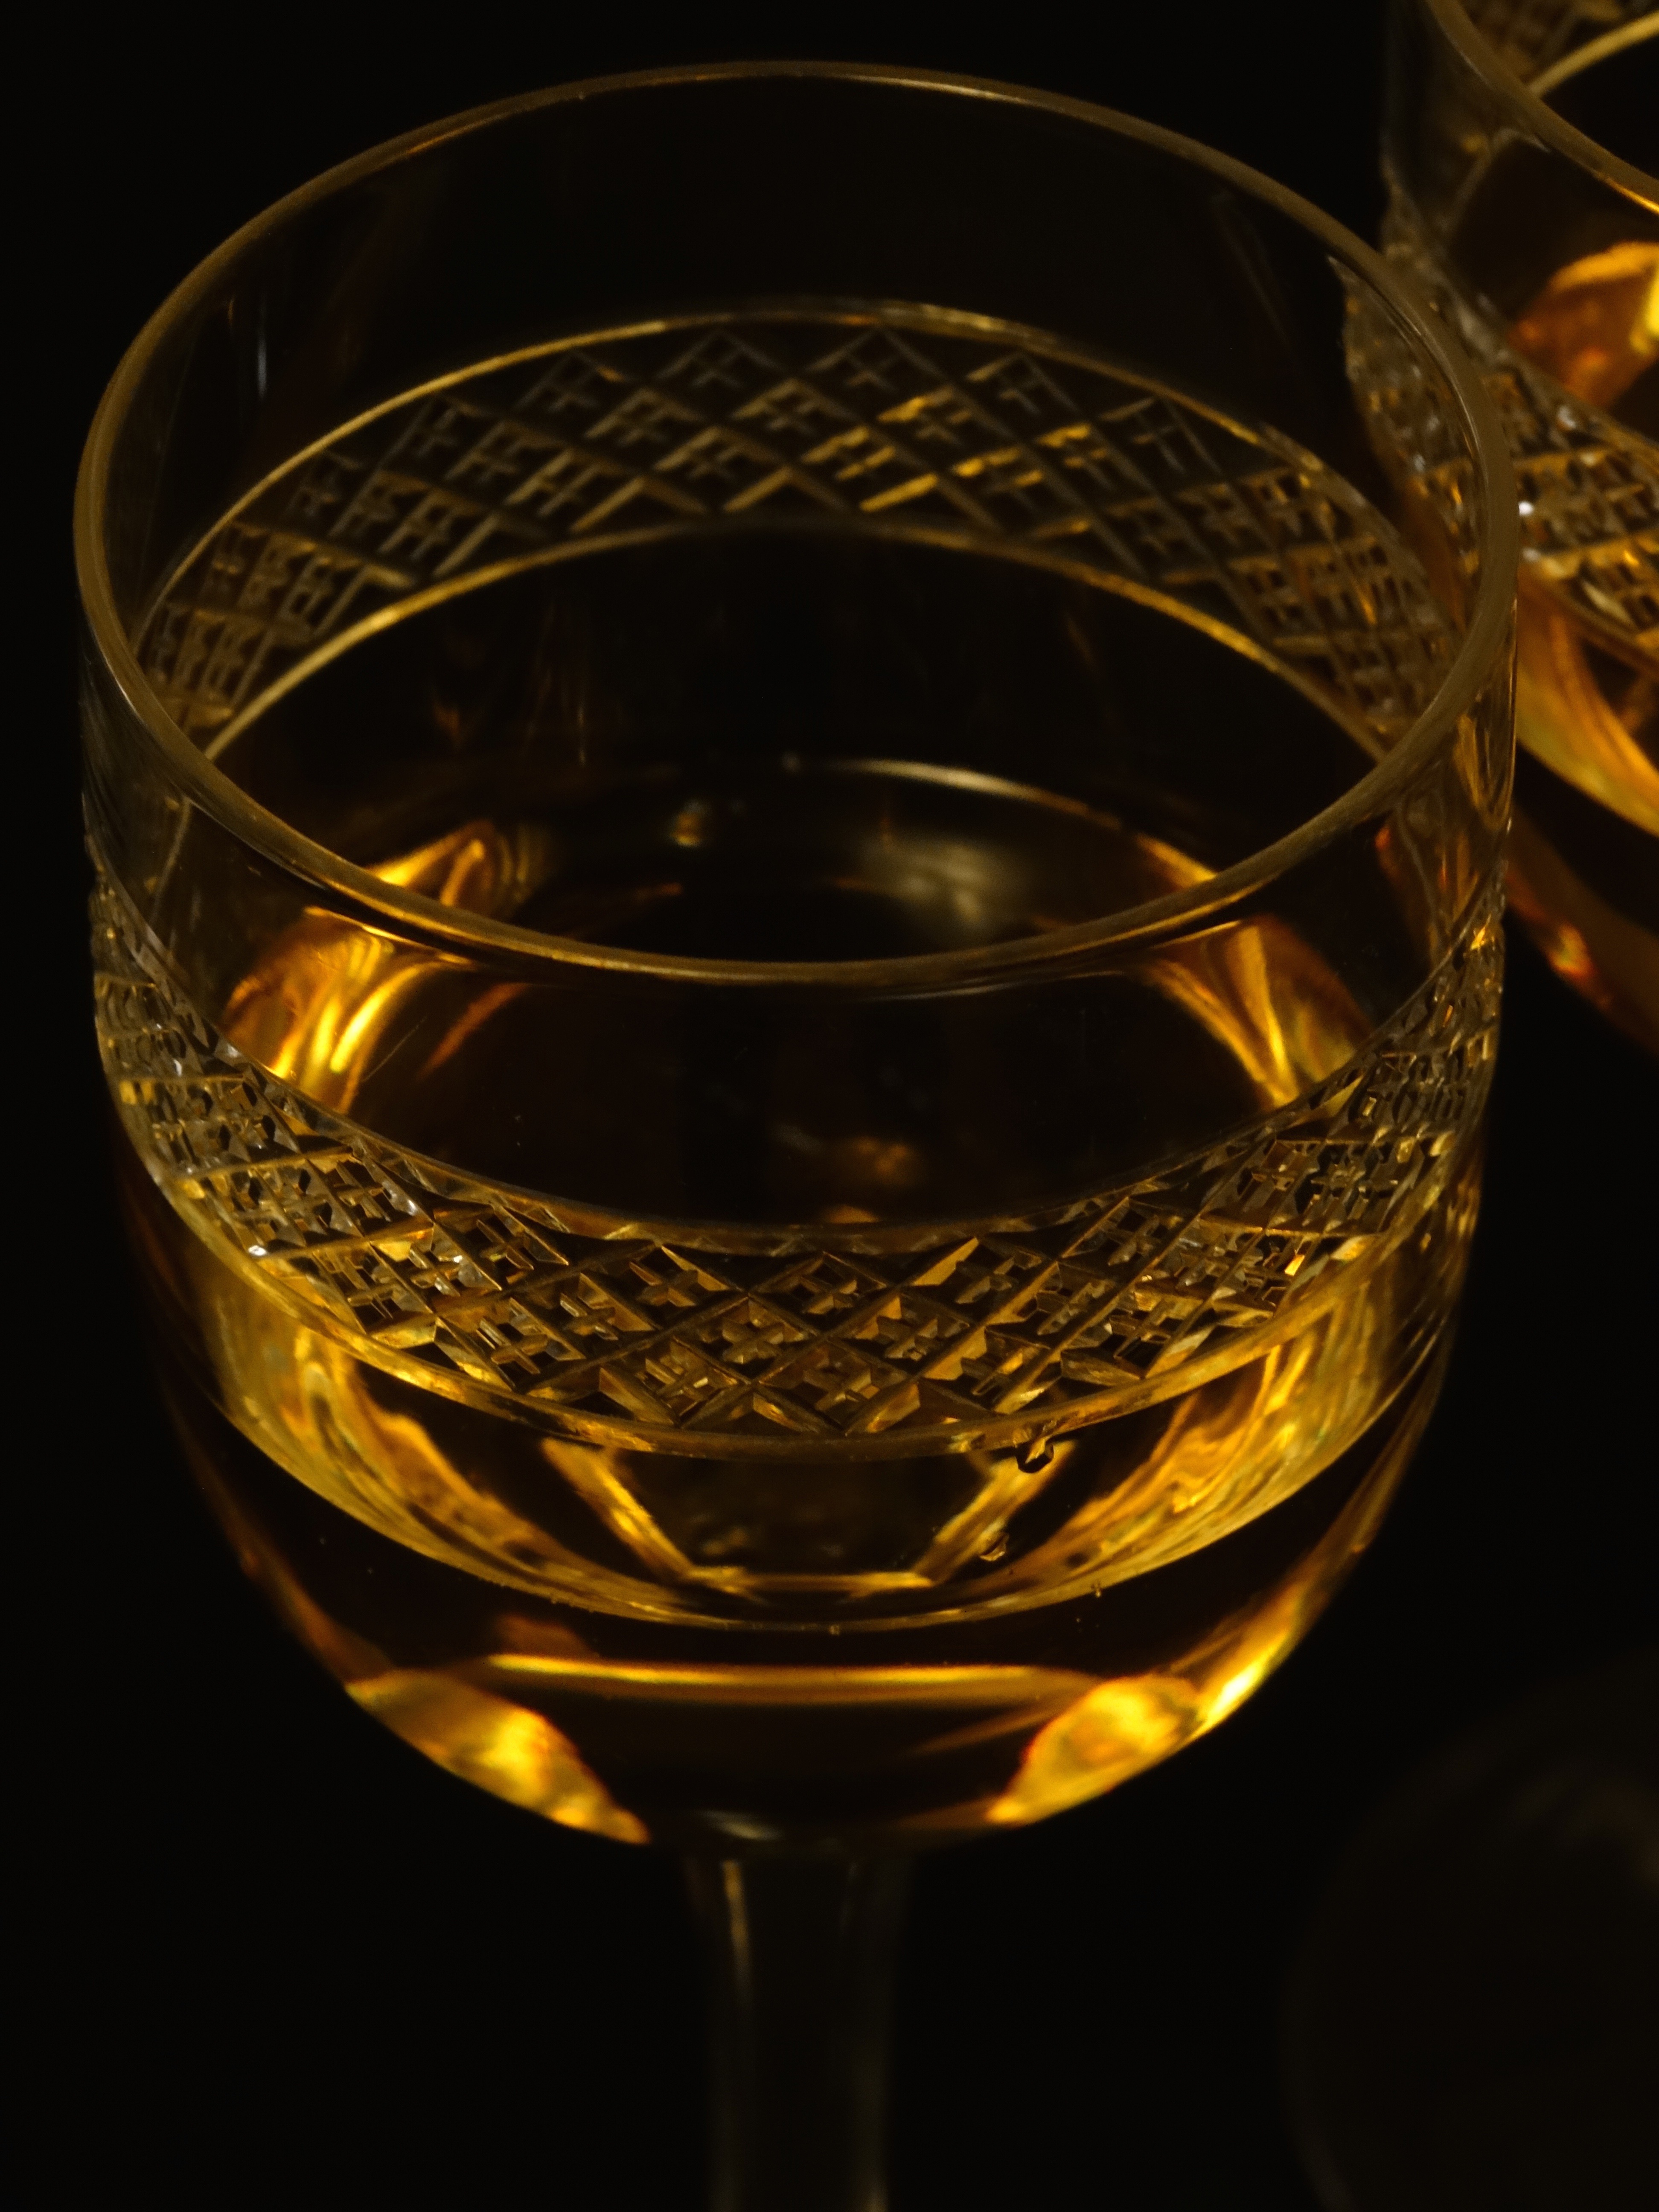
wine, glass, drink, material, wine glass, whisky, champagne, chardonnay, white wine, stemware, alcoholic beverage, crystal glass, distilled beverage, drinkware